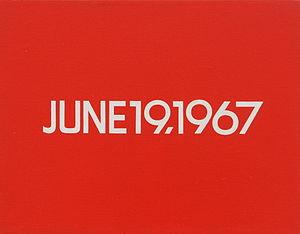
On Kawara, né le 2 janvier 1933 à Kariya au Japon et mort le 10 juillet 2014 à New York, est un artiste contemporain, célèbre pour ses séries de dates peintes jour après jour depuis la fin des années 1960.